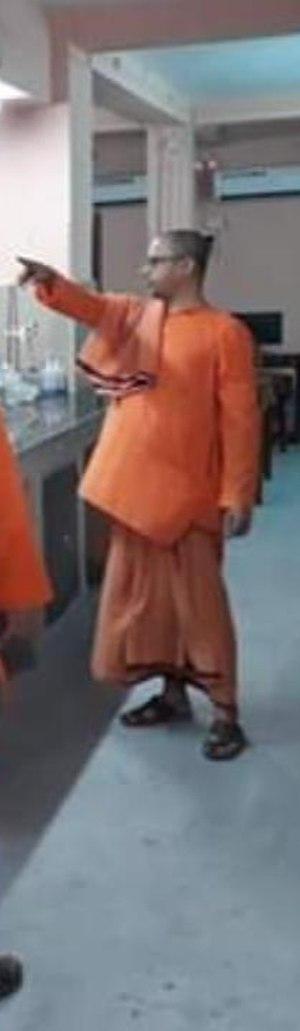
L'École secondaire ashrama de la mission Baranagore Ramakrishna est une école secondaire de premier cycle pour garçons dans le North 24 Parganas, dans le Bengale occidental, en Inde. L'école a été fondée en 1912. L'école est gérée par l'autorité d'ashrama de la mission Baranagore Ramakrishna sous la direction de la Mission Ramakrishna à Belur Math.